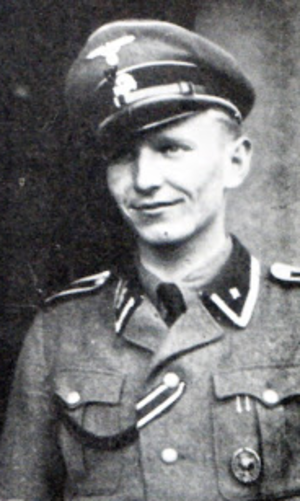
Søren Kam, né le 2 novembre 1921 à Copenhague et décédé le 23 mars 2015 à Kempten, est un officier danois de la Waffen-SS pendant la Seconde Guerre mondiale. Il fut pendant longtemps l’un des cinq criminels de guerre nazis les plus recherchés par le Centre Simon Wiesenthal.